Catskill Escarpment

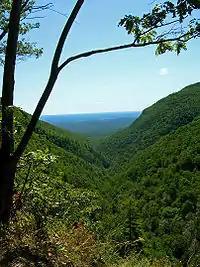
Platte Clove, carved out of the Escarpment by glaciers

Hydrologically, the entire Escarpment is within the Hudson River's drainage basin. To the east, Plattekill and Kaaterskill creeks drain the two cloves that share their names, and runoff from the ridge feeds Catskill Creek and other smaller tributaries of the Hudson in that area. To the west, with the exception of Kaaterskill High Peak, runoff feeds the headwaters and upper tributaries of Schoharie Creek, which rises at the height of land between Plattekill and Indian Head mountains. This makes them part of New York City's water supply due to the creek's impoundment at Schoharie Reservoir. Beyond there the Schoharie drains into the Mohawk and then back into the Hudson at Cohoes.